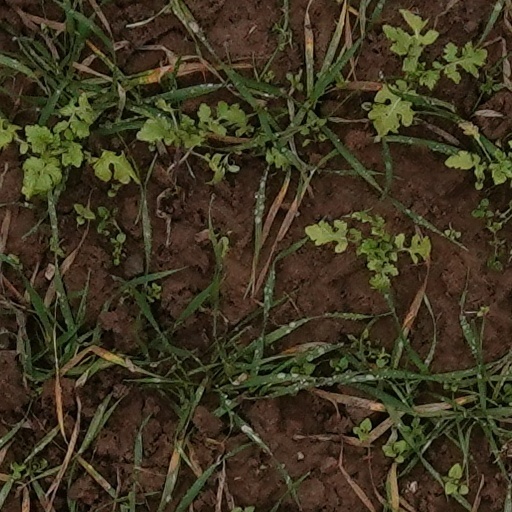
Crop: wheat